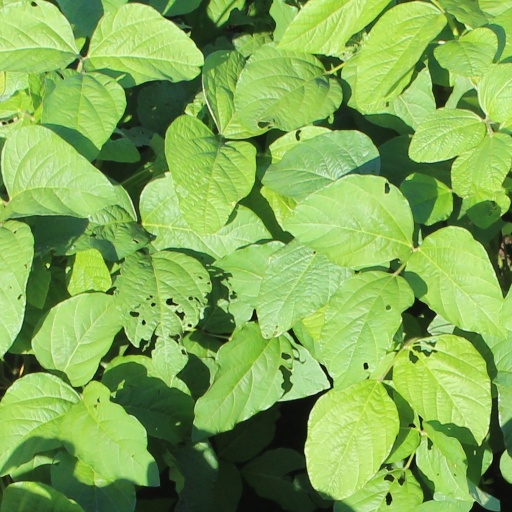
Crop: soybean